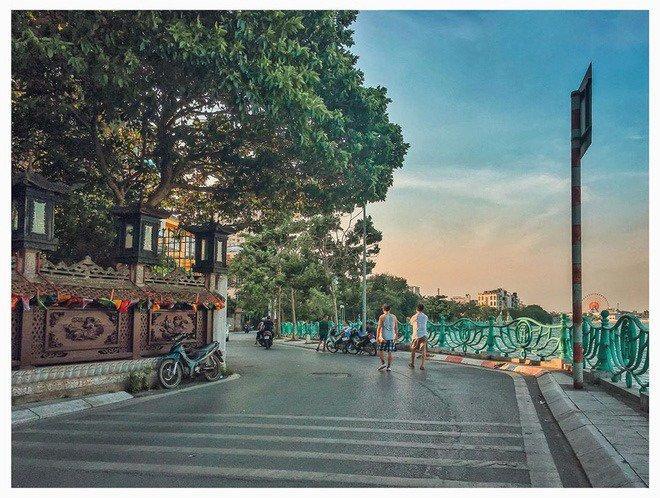
hai người đàn ông đi bộ chung với nhau đều mặc áo màu trắng